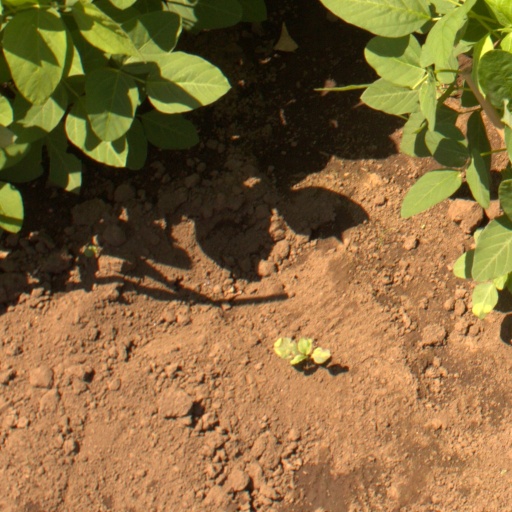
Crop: soybean